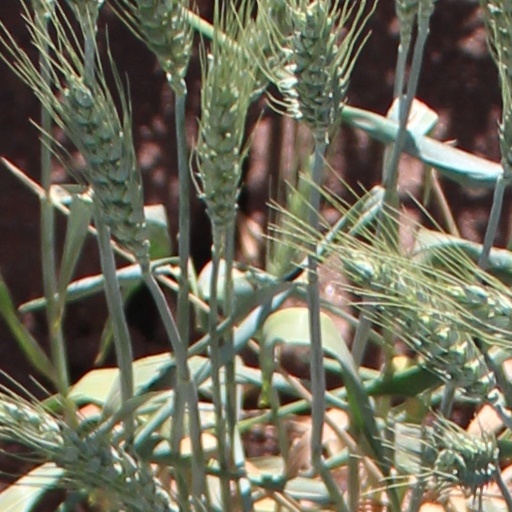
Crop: wheat